Geriatriezentrum Am Wienerwald Feldbahn

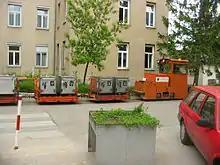
Food container waggons with locomotive

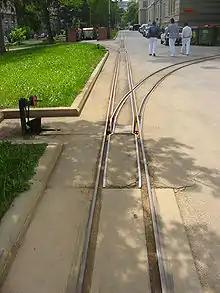
Track with turnout to pavilion

The Geriatriezentrum Am Wienerwald Feldbahn (Geriatric nursing center Wienerwald) was a minimum-gauge railway constructed in 1904. It is located at the premises of the former nursing home Lainz in the 13th District of Vienna, Hietzing. Until its closure in 2011 it was the oldest feldbahn in use in Austria.